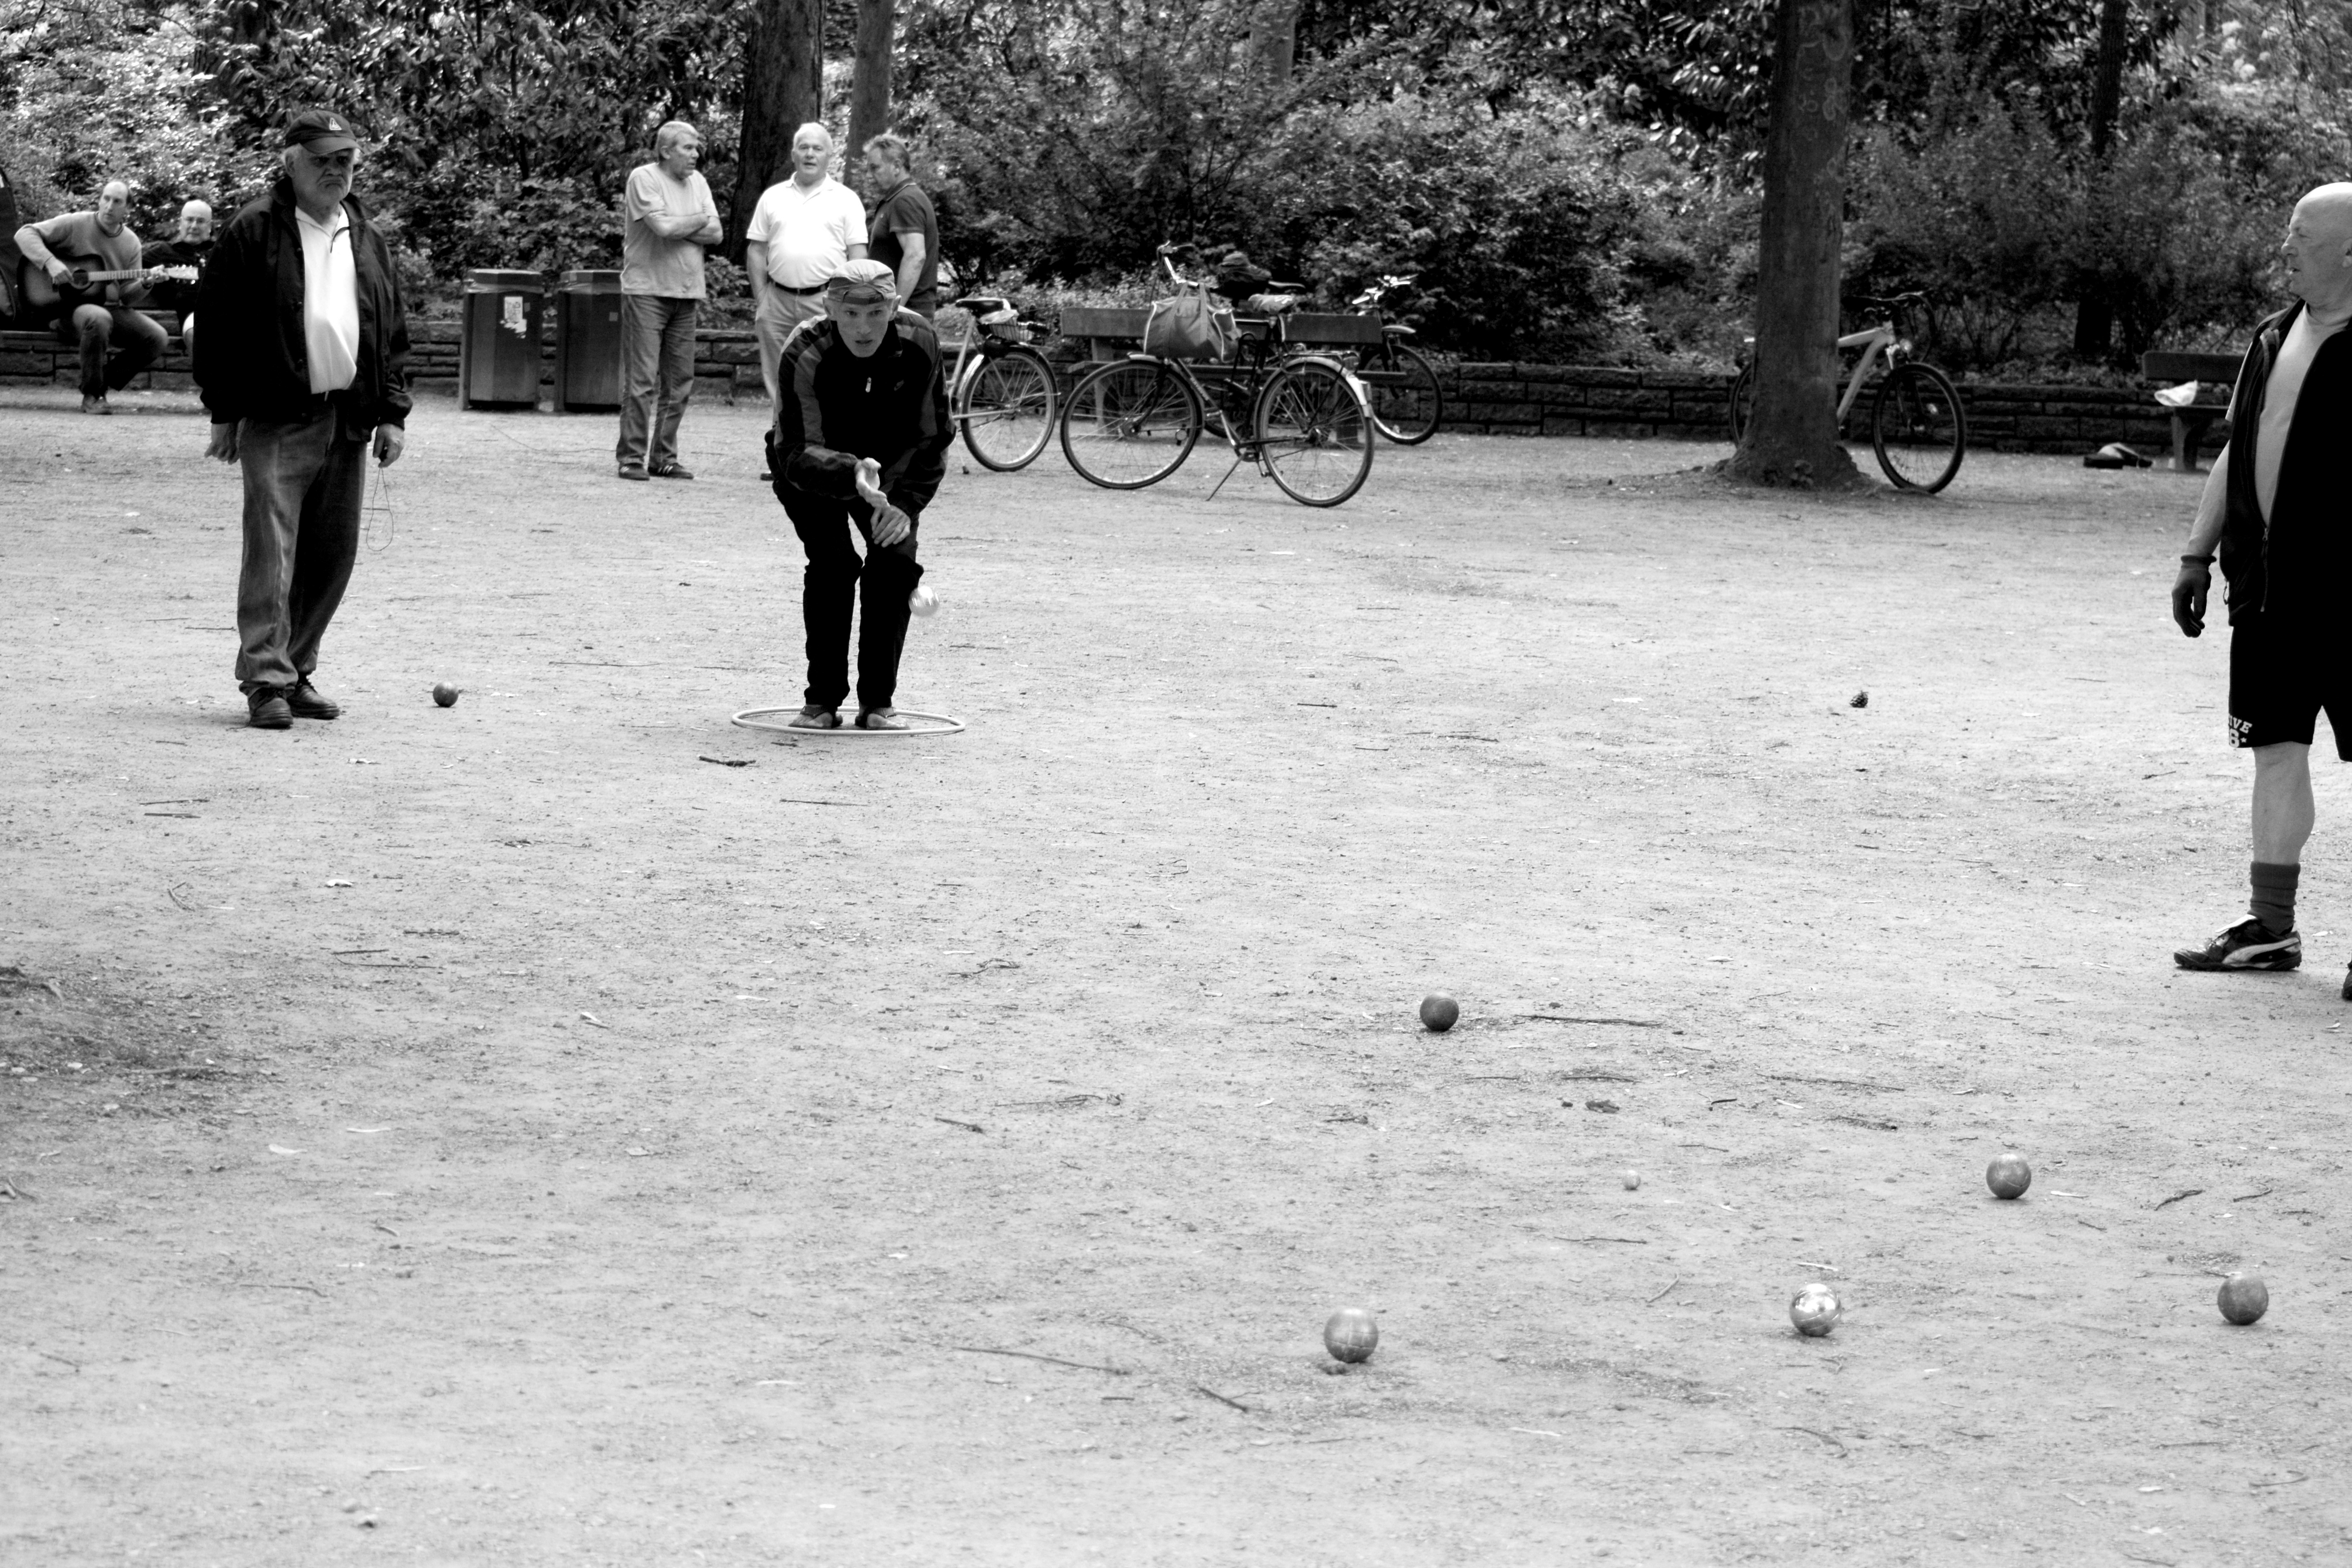
black and white, white, black, monochrome, leisure, men, sports, pleasure, hamburg, city park, monochrome photography, petanque, boule